Kingaroy Peanut Silos

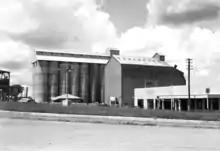
The silos in 1945

The three free-standing silo structures known as Silos Nos 2, 3 and 4 stand prominently on Haly Street, Kingaroy, within the larger Peanut Company of Australia peanut processing plant which occupies a truncated rectangular block bounded by the streets Haly, Jarah and Alford Street East and the Kingaroy/Kilkivan railway line formation. The plant within the silo structures is not considered to be of cultural heritage significance. For effective operation of the silos this plant is replaced and upgraded from time to time.